John Corbett

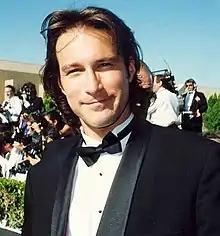
Corbett at the 44th Primetime Emmy Awards in August 1992

Corbett's first role came in 1988, when he was cast as Louis, the hippie boyfriend of Karen Arnold (Olivia d'Abo) in the first season of ABC's comedy-drama series "The Wonder Years". For this appearance, he was credited as Jack Corbett. From 1990 to 1995, he starred as Chris Stevens in the CBS comedy-drama series "Northern Exposure", for which he was nominated for the Golden Globe Award for Best Supporting Actor – Series, Miniseries or Television Film and the Primetime Emmy Award for Outstanding Supporting Actor in a Drama Series.